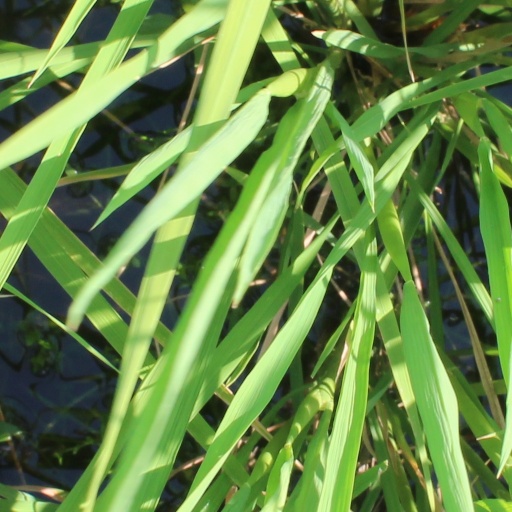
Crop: rice